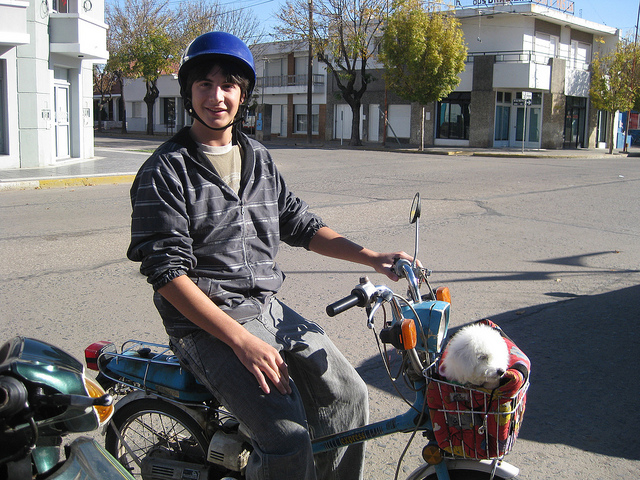
user: Given an image and a question. Answer the question in a short answer. Question: What kind of dog is in the basket? Short Answer:
assistant: poodle